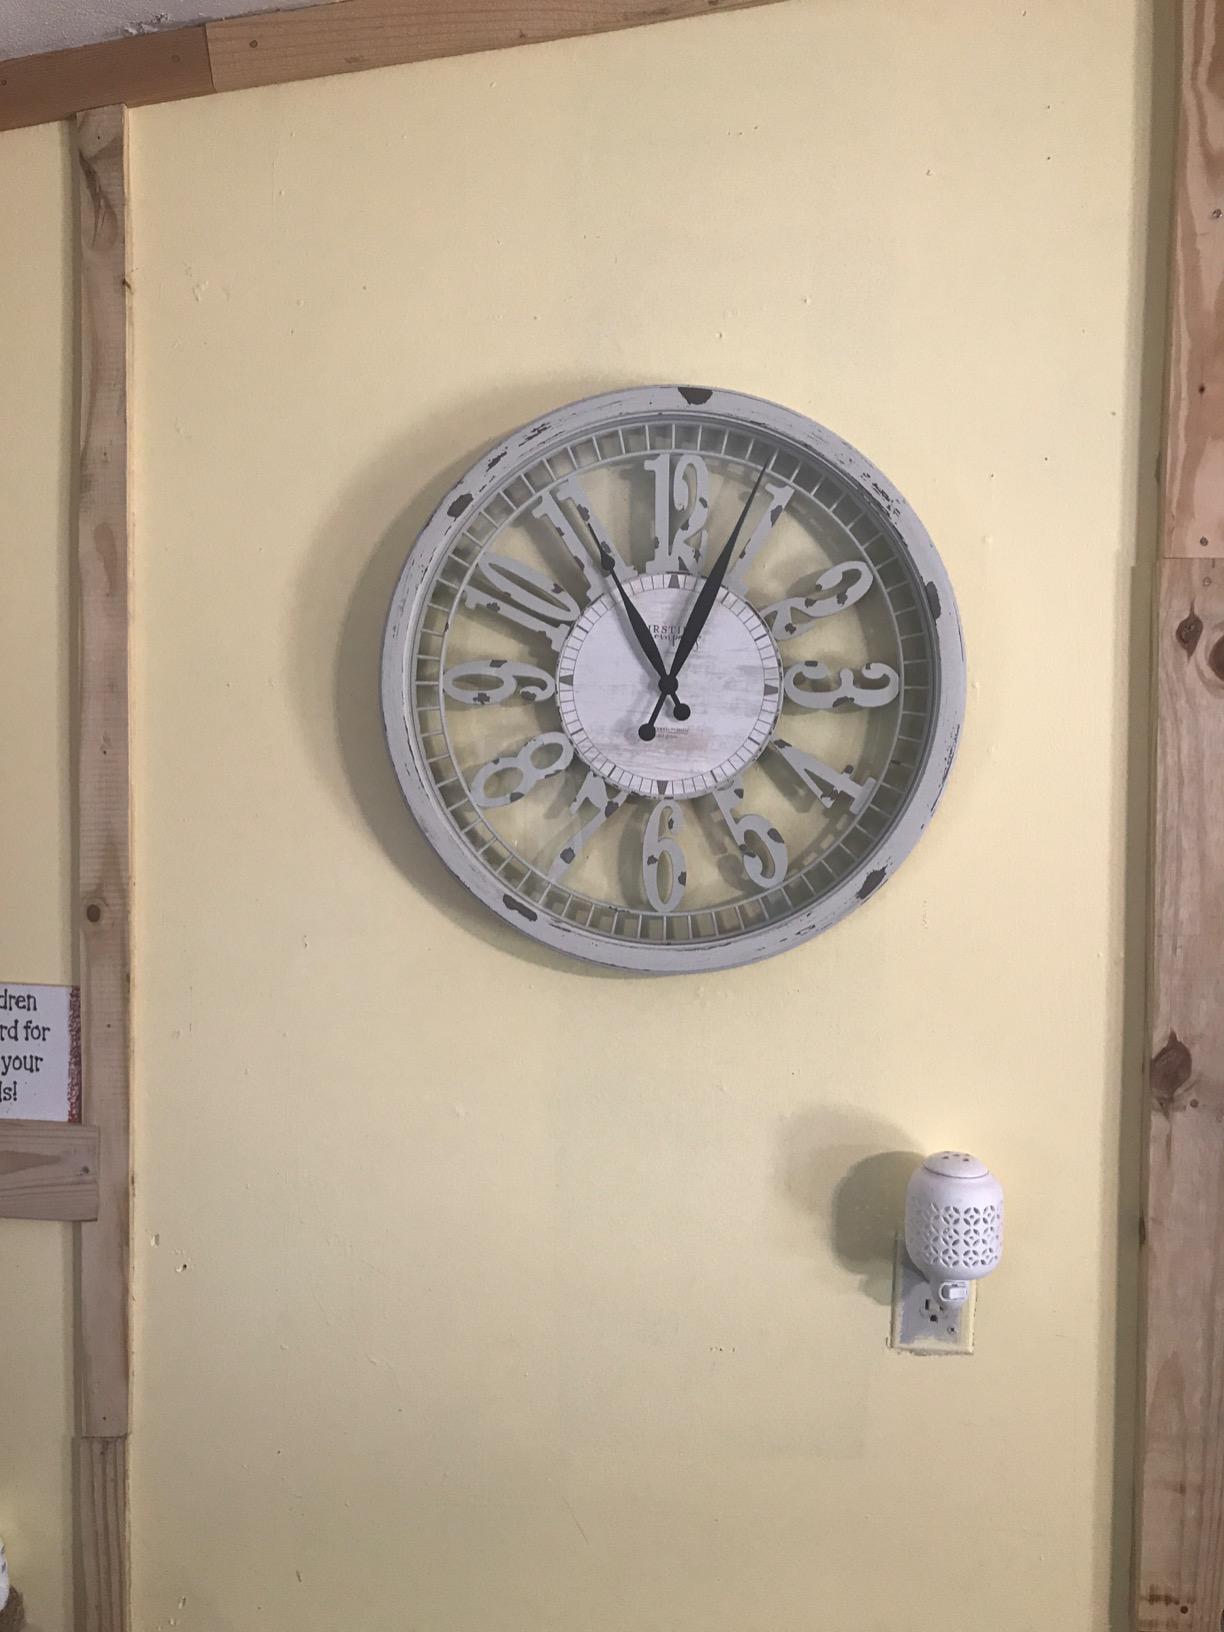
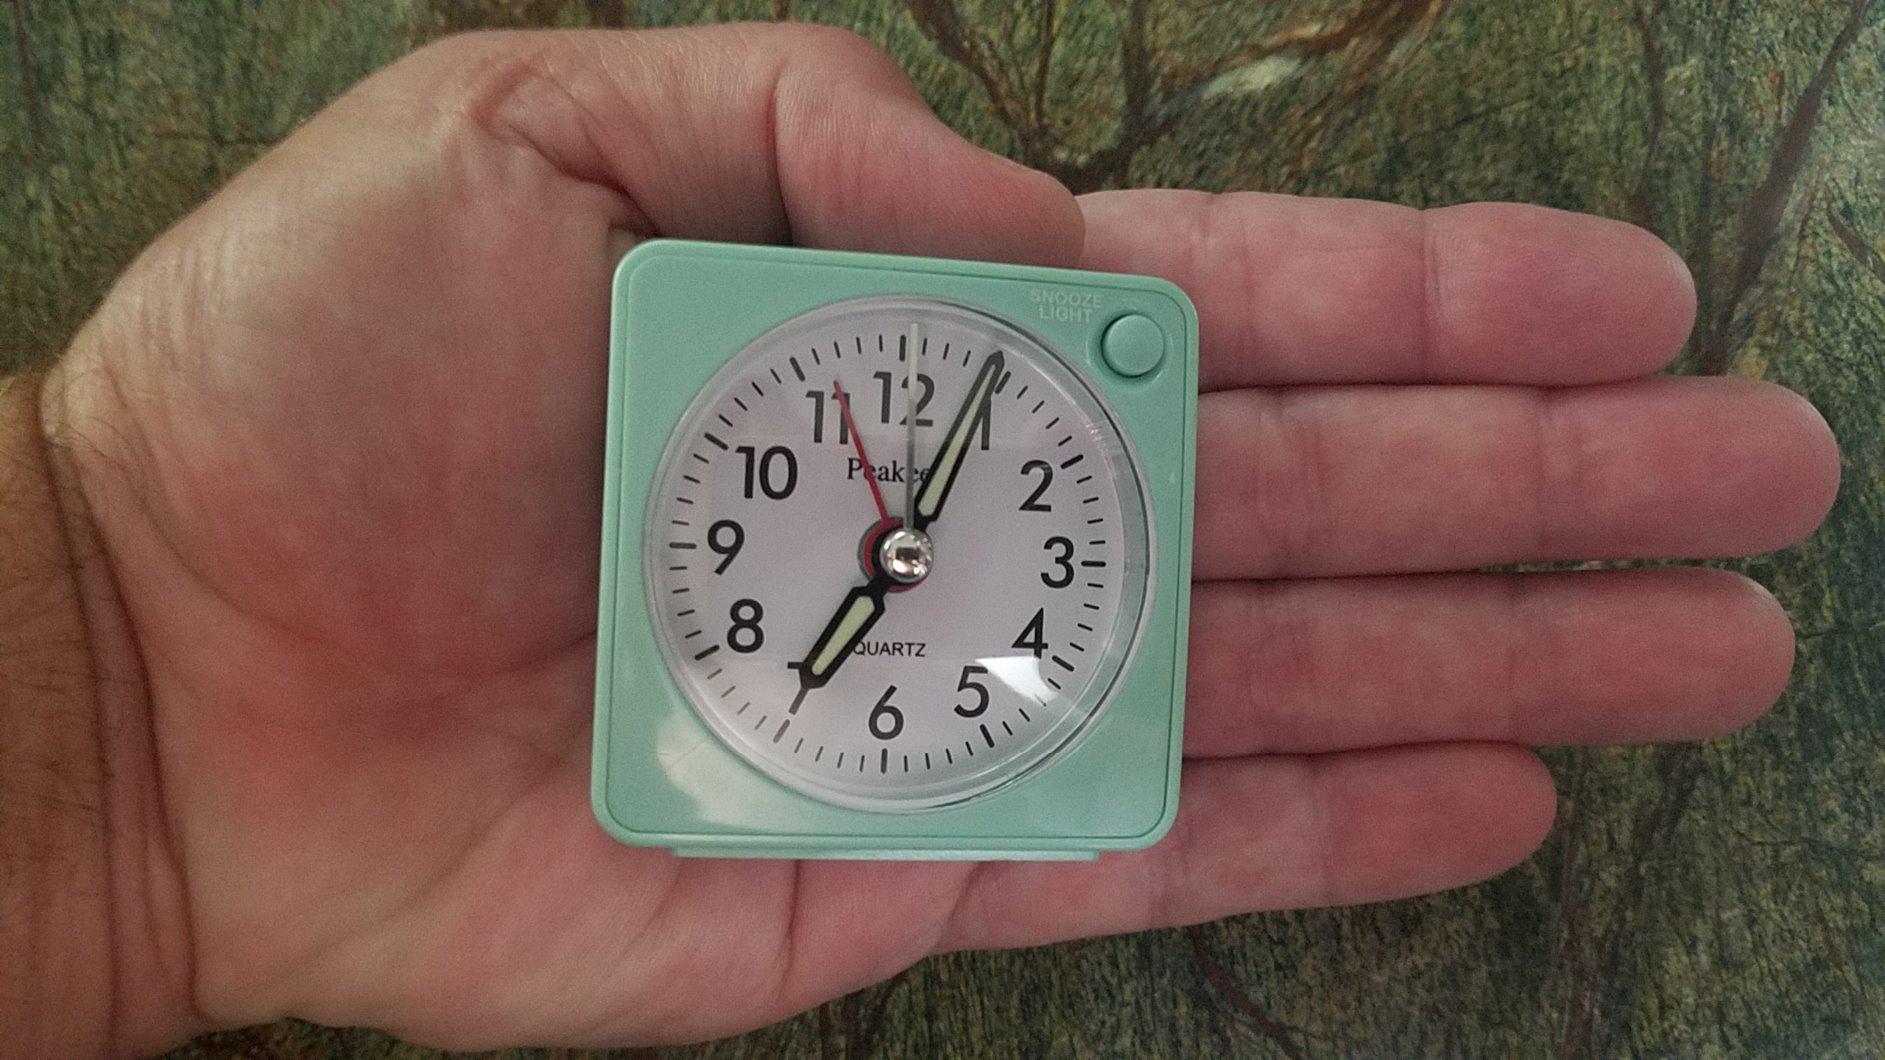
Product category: clock
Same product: no